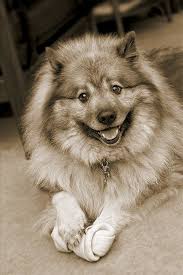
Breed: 223-n000092-keeshond